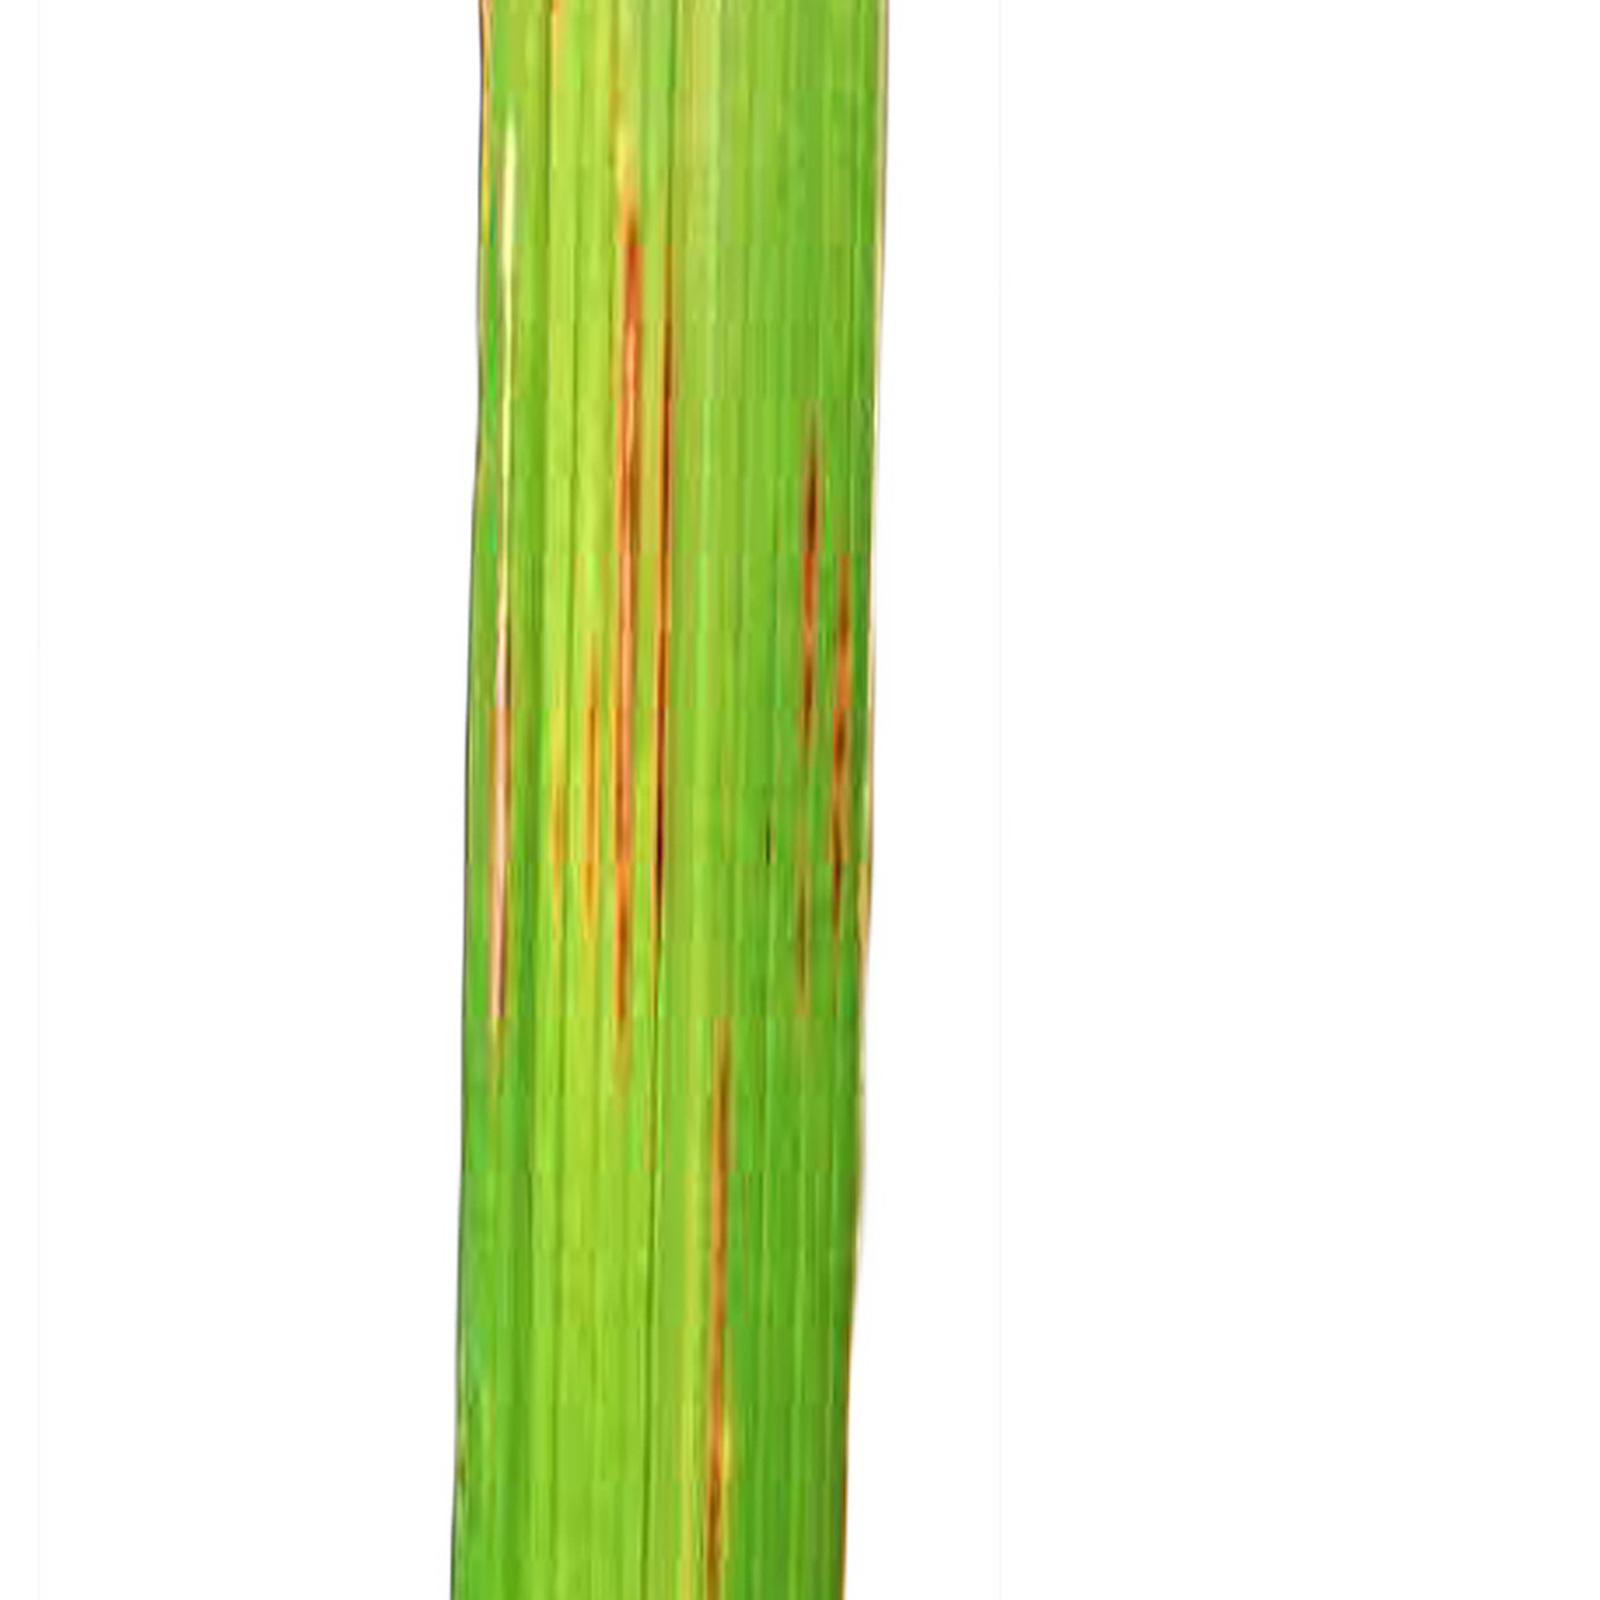
Nhãn: Bệnh Gạch Nâu ( Narrow Brown Spot )